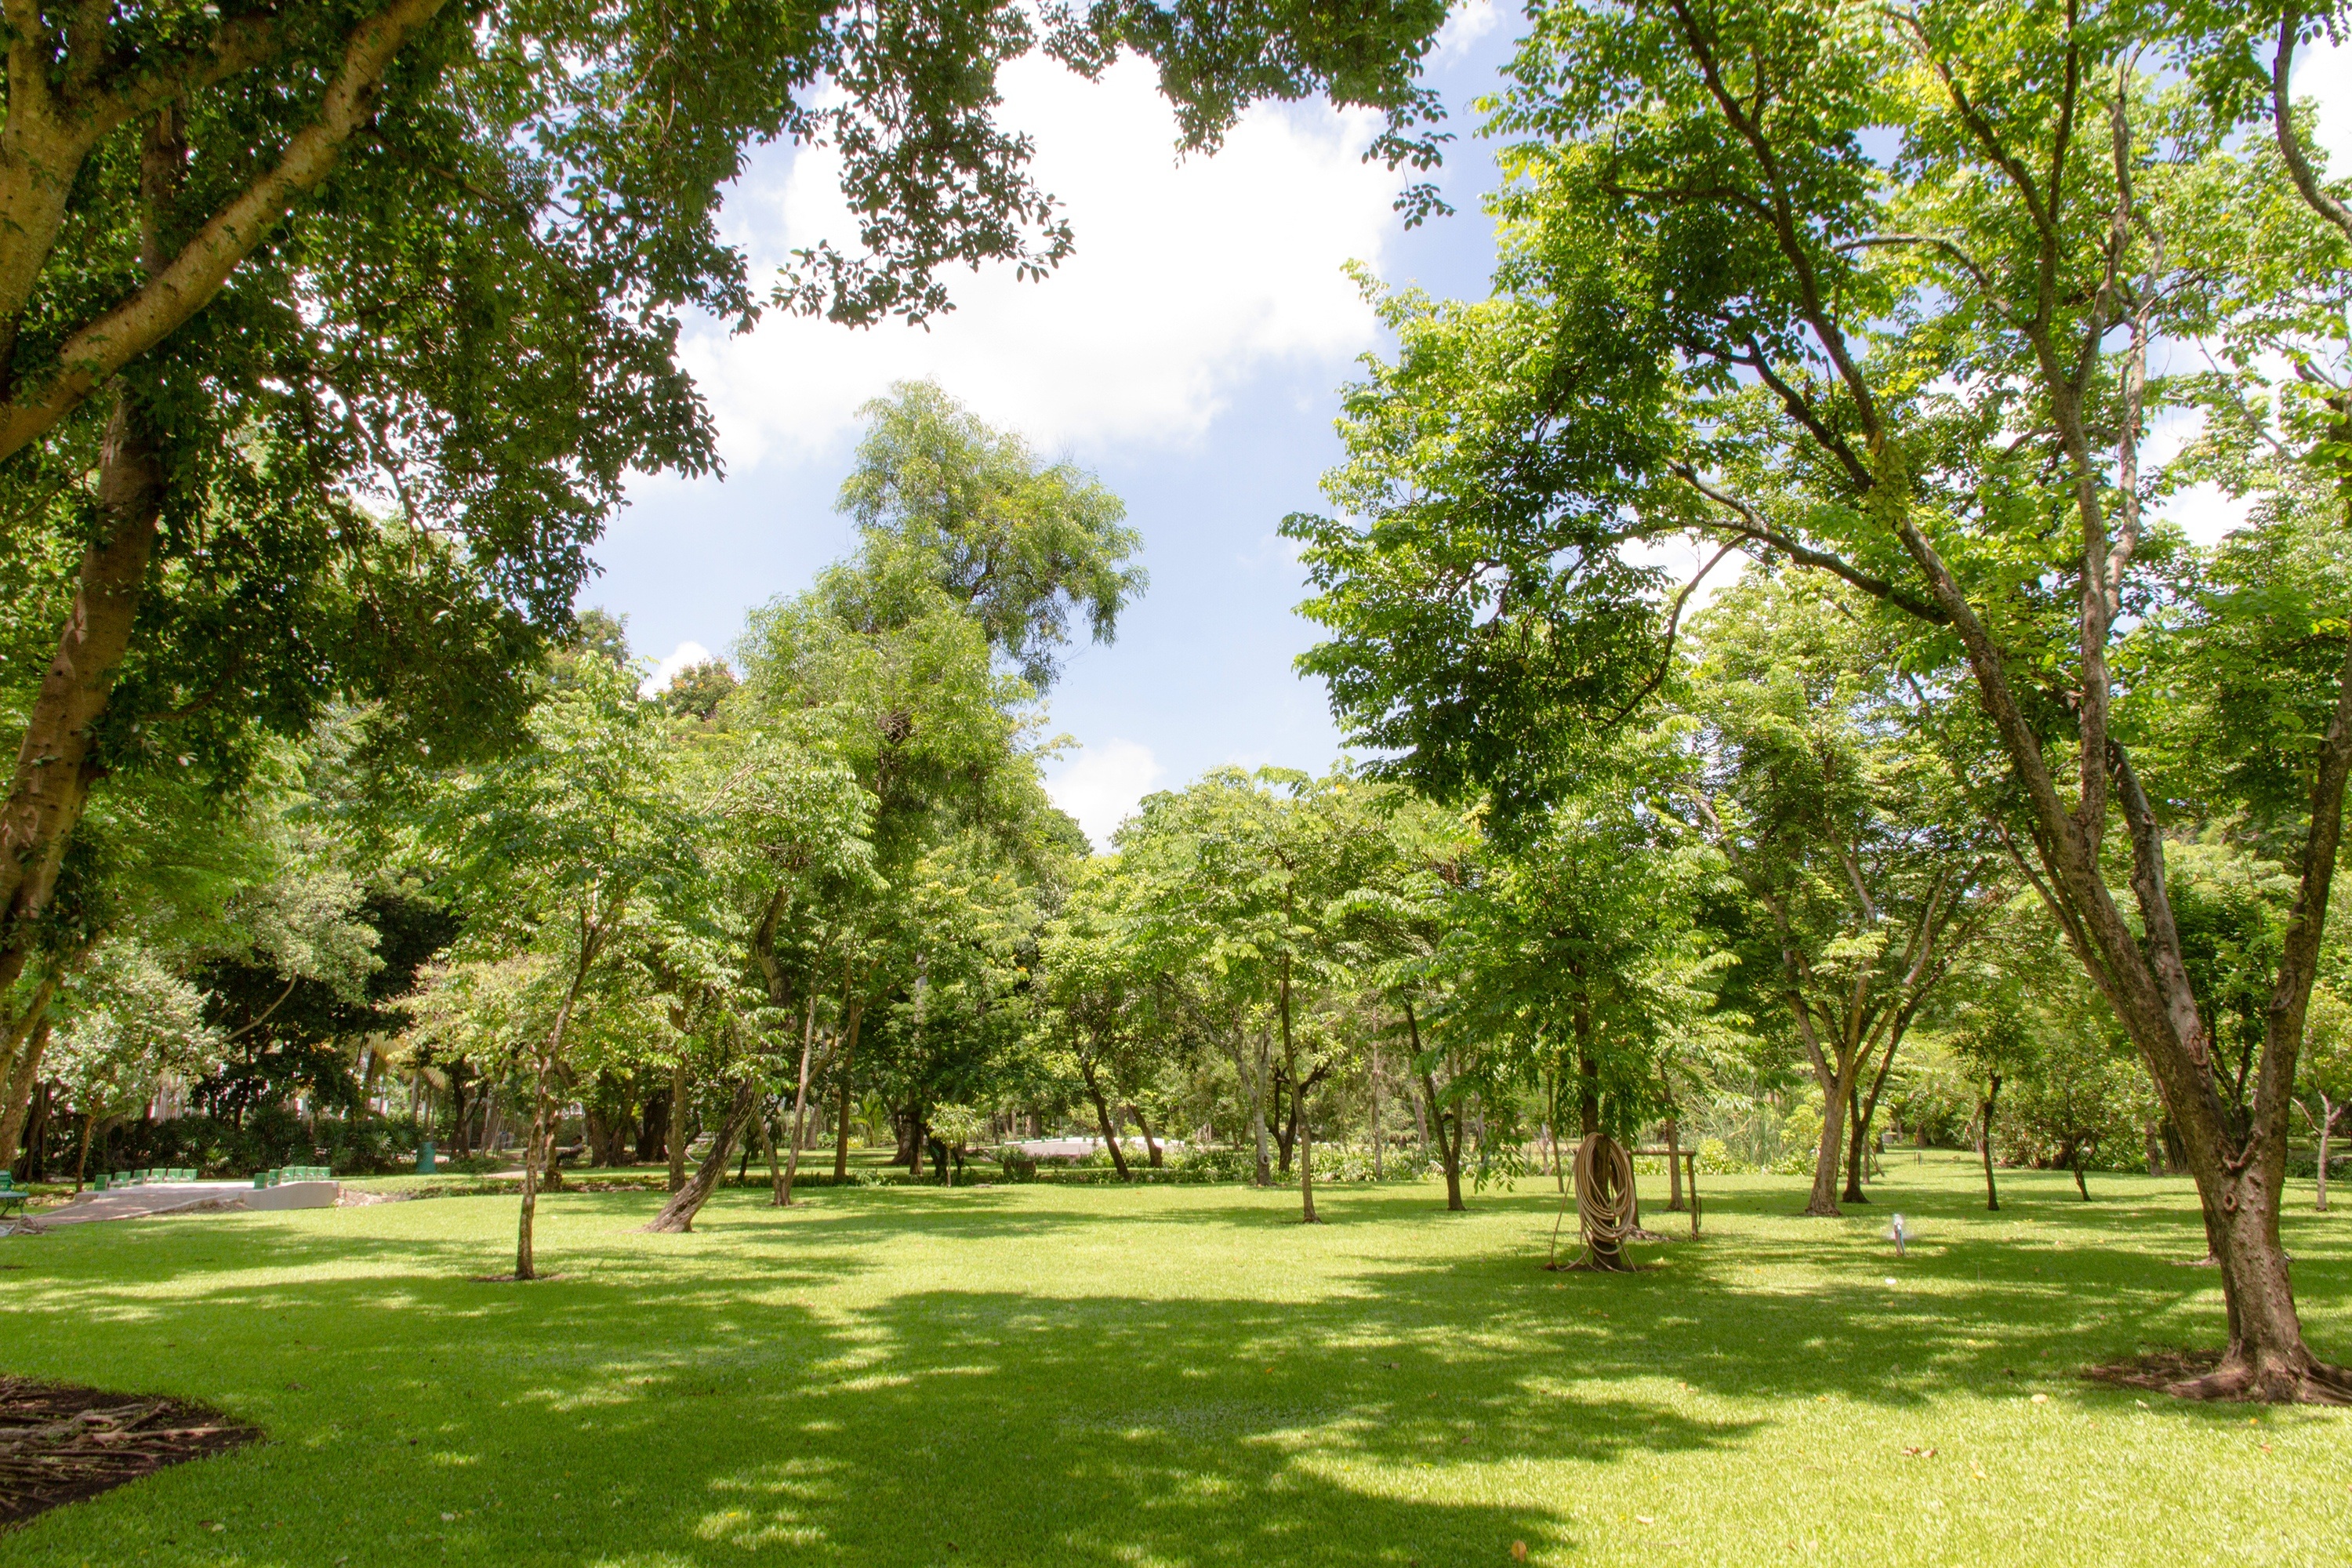
tree, nature, forest, lawn, meadow, view, recreation, park, garden, botanical garden, estate, woodland, parks, ecosystem, ya japan, outdoor recreation